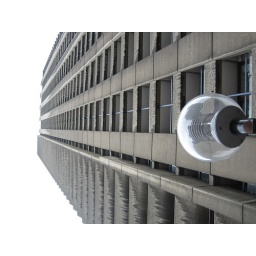
the building in the lamp